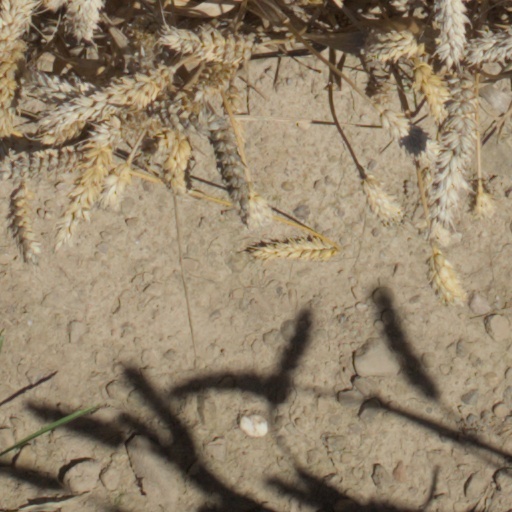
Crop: wheat